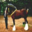
Label: horse